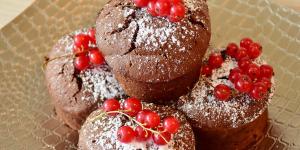
muffins de chocolate con yogur griego